2014 Challenge Cup

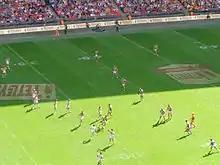
Leeds and Castleford battle it out in the final.

The final of the 2014 Challenge Cup took place on 23 August 2014 at Wembley Stadium with the match kicking off at 15:00 BST. The match was shown live on BBC One. Leeds Rhinos won the game 23–10.